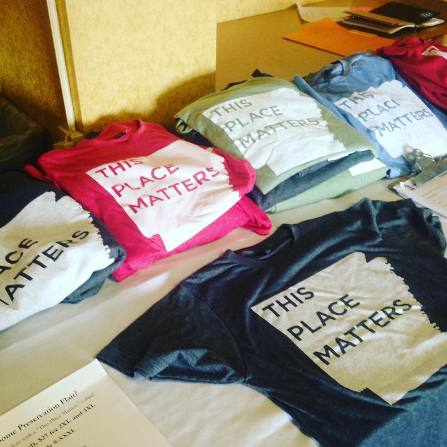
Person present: No